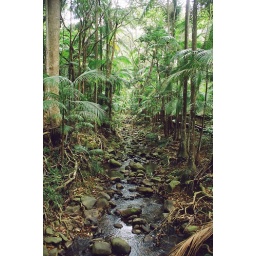
palm tree river in Buderim